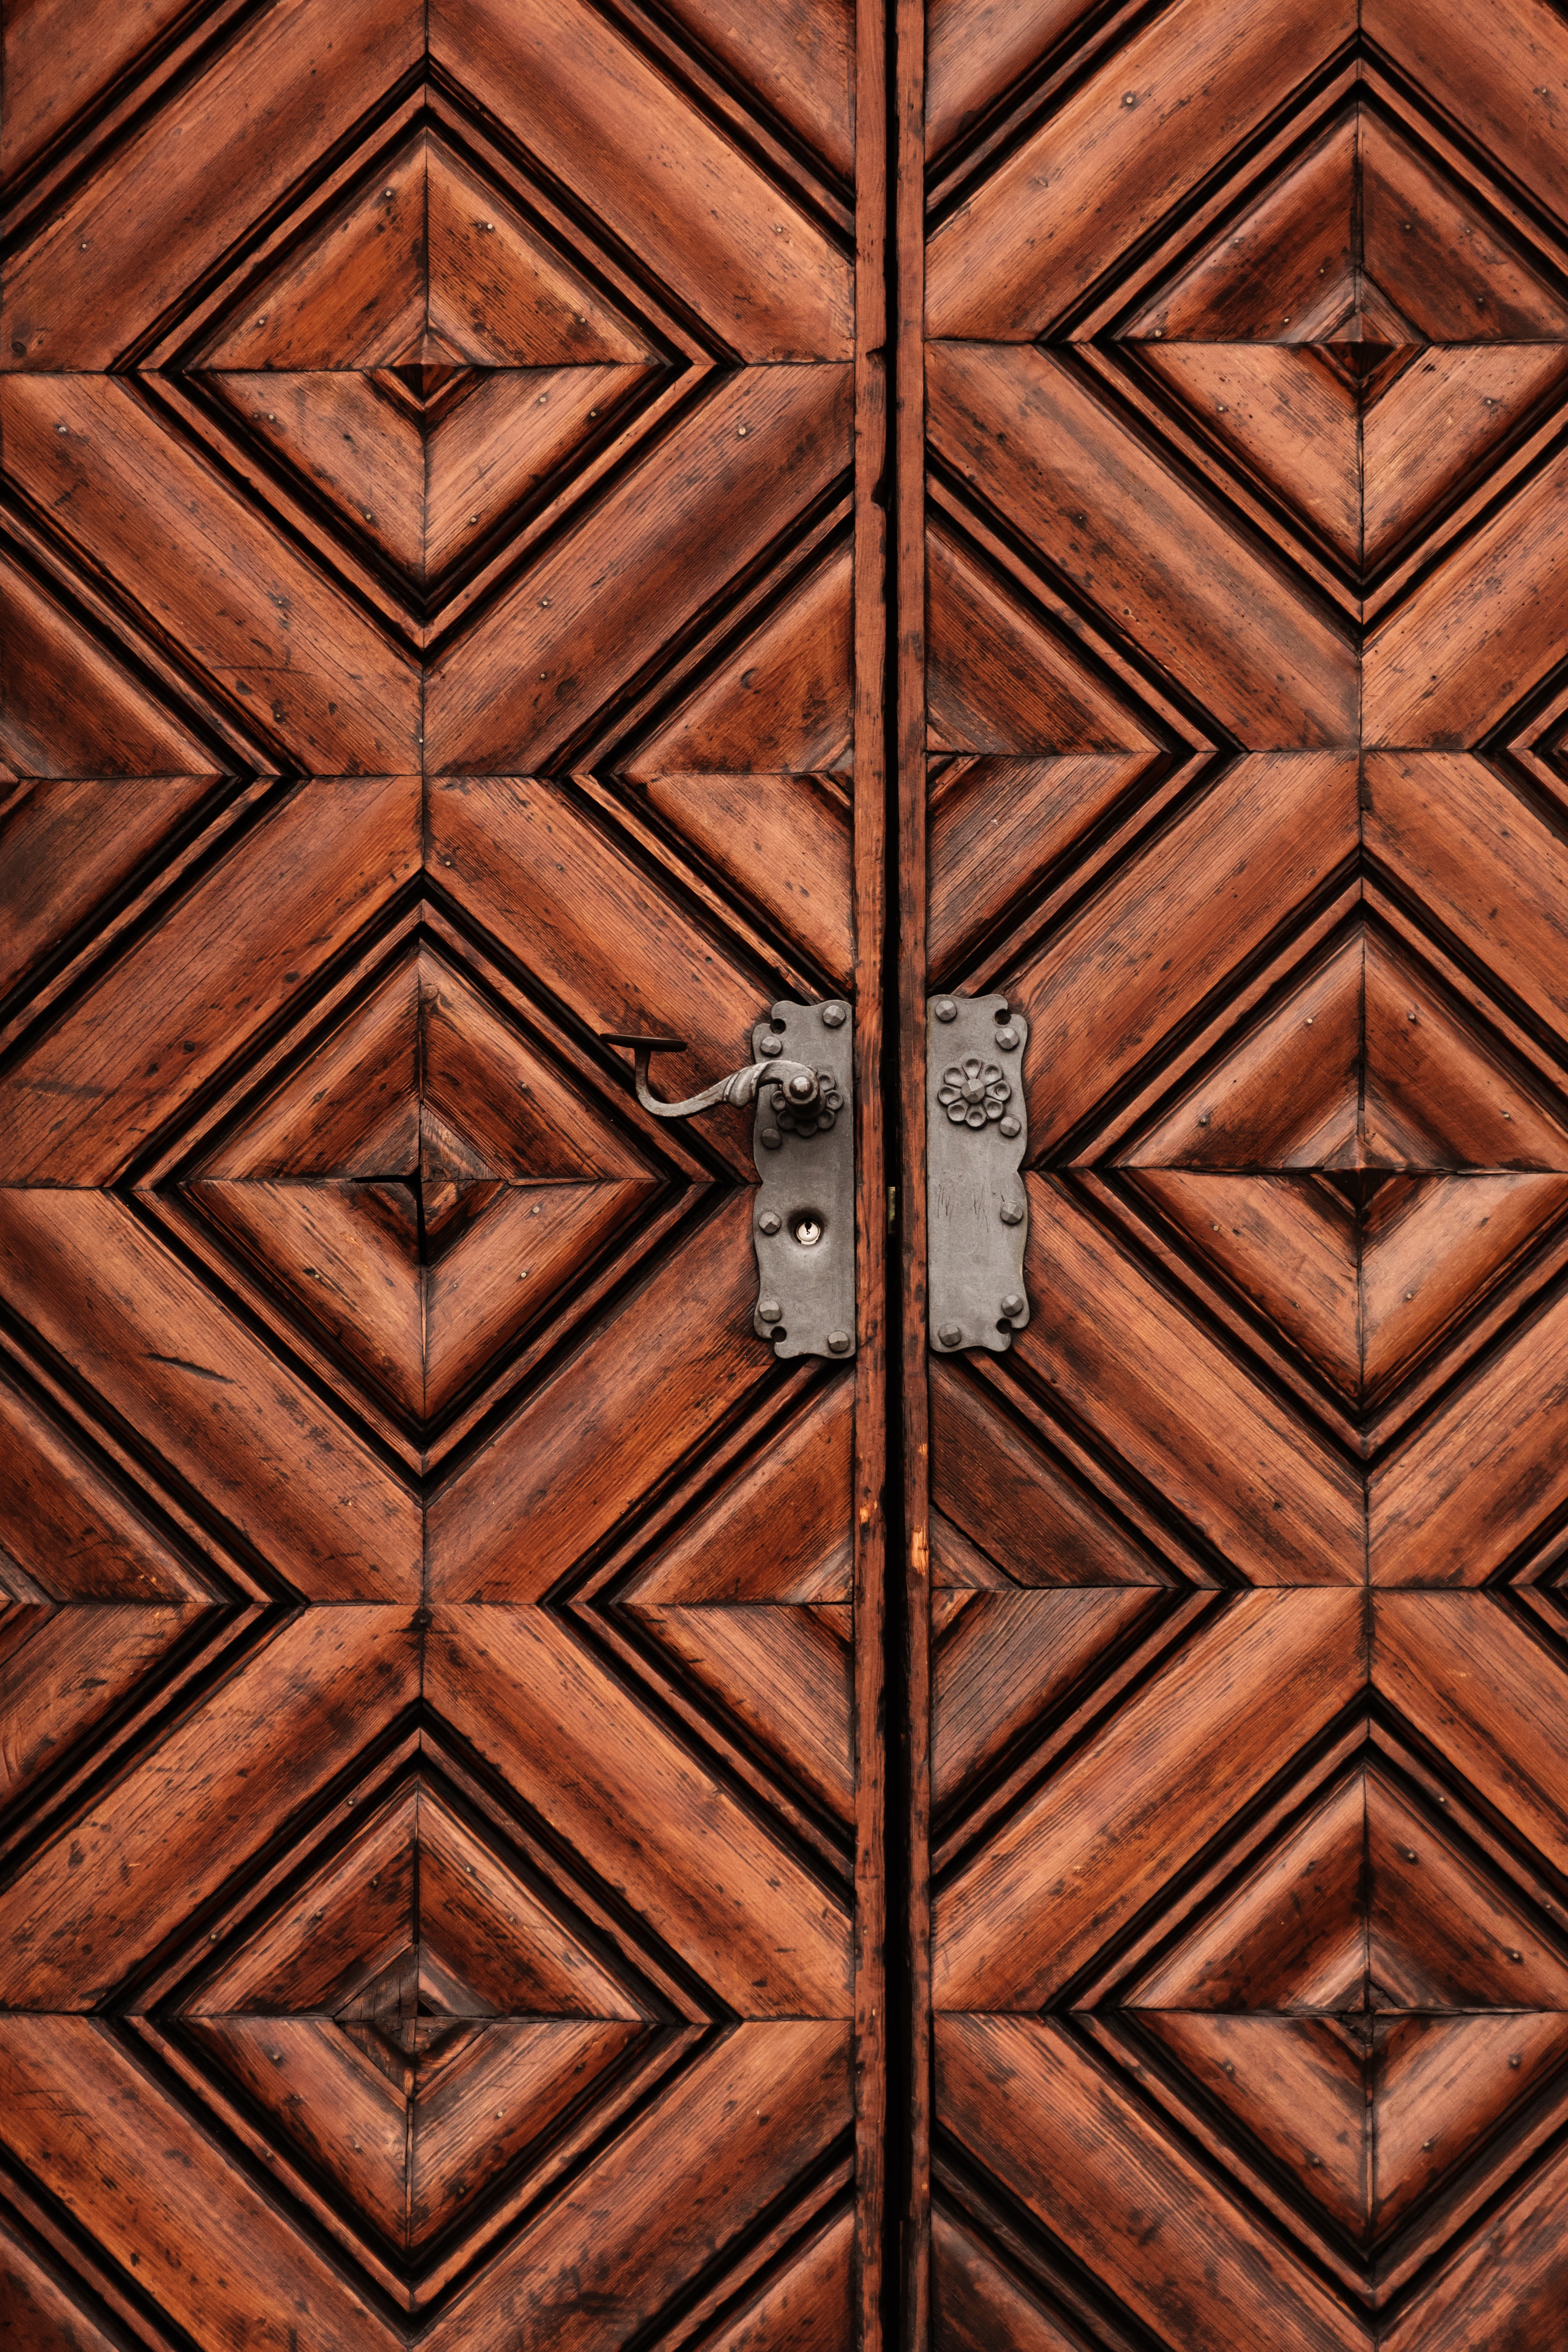
wood, vintage, antique, texture, floor, old, pattern, exit, entrance, brown, ancient, tile, gate, door, doorway, handle, ornament, art, design, hardwood, wooden, symmetry, front, closed, carving, heavy, enter, flooring, wood flooring, laminate flooring, wood stain